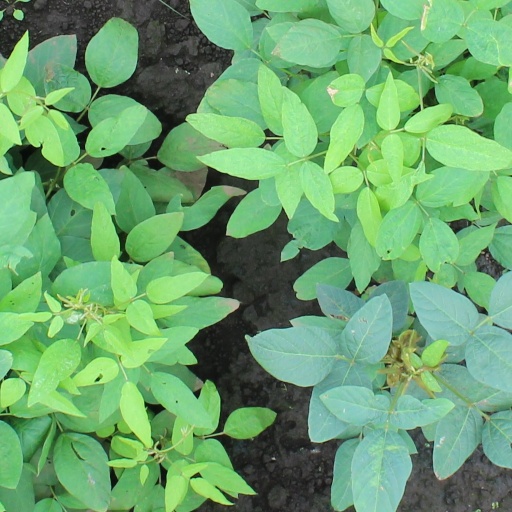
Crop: soybean